Audi 80

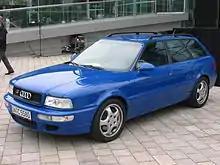
Audi RS2 Avant

Audi developed a sports version of the Coupé in 1990, called the Audi Coupé S2. This replaced the famous Audi Quattro and was capable of 150 mph. In 1993, the S2 received some cosmetic updates, including new AVUS-style alloy wheels, ellipsoid beam (projector) headlamps, and clear front indicator lenses. This coincided with the introduction of the five-door S2 Avant, along with a limited run of four-door S2 sedan models, of which 306 were produced. The S2 saloon and Avant feature a lot of similarities in the rear axle support system to the later B5 A4 quattro. The B4 platform S2 Avant was also used between 1993 and 1995 as the basis for Audi's RS2 Avant super-sports estate, which was modified for Audi with assistance from Porsche.